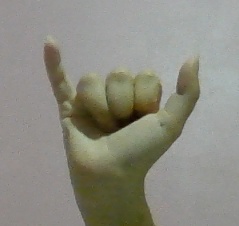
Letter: ya